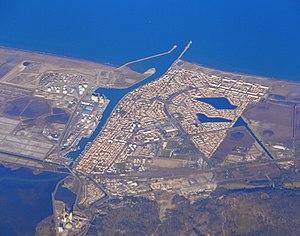
Port-la-Nouvelle vue aérienne 2016
Port-la-Nouvelle est une commune française située dans le département de l'Aude, en région Occitanie.